Wedding customs by country

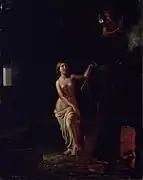
"Bridal Sauna" by Robert Wilhelm Ekman

One Finnish wedding tradition was the bridal sauna, where the bridesmaids took the bride to a luxuriously decorated, cleansing sauna on the night before the wedding. Instead of the flower bouquet the bath broom was thrown instead.